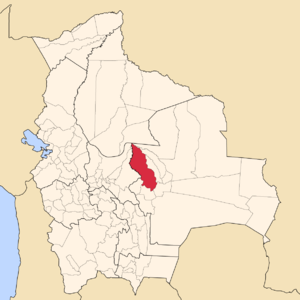
La province d'Ichilo est une des 15 provinces du département de Santa Cruz, en Bolivie. Son chef-lieu est Buena Vista.